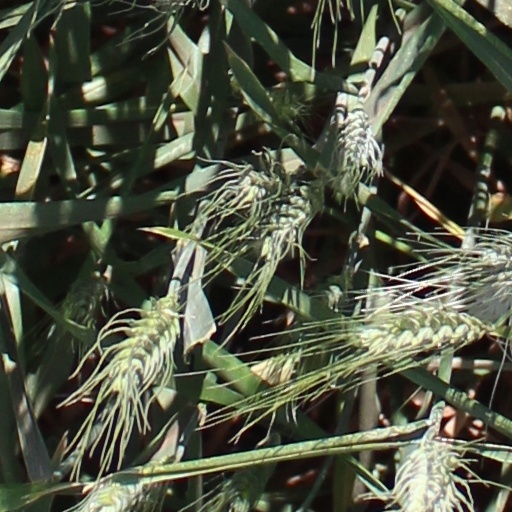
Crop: wheat